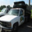
Label: truck